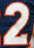
Number: 2